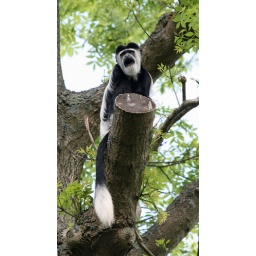
Black and white Colobus monkey in a tree